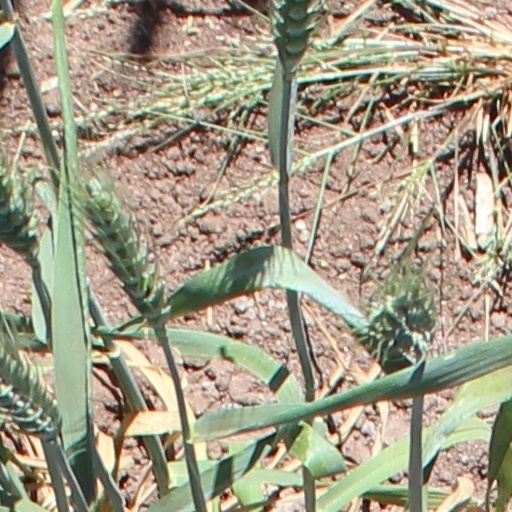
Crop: wheat